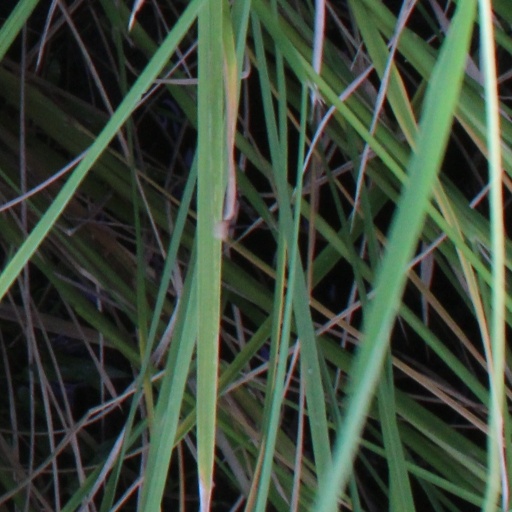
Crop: rice